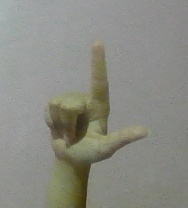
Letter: laam